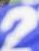
Number: 2